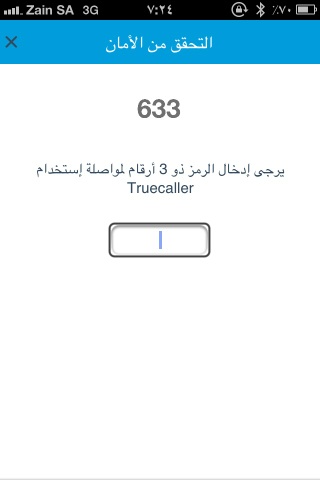Question: What is the code please?
Answer: 633